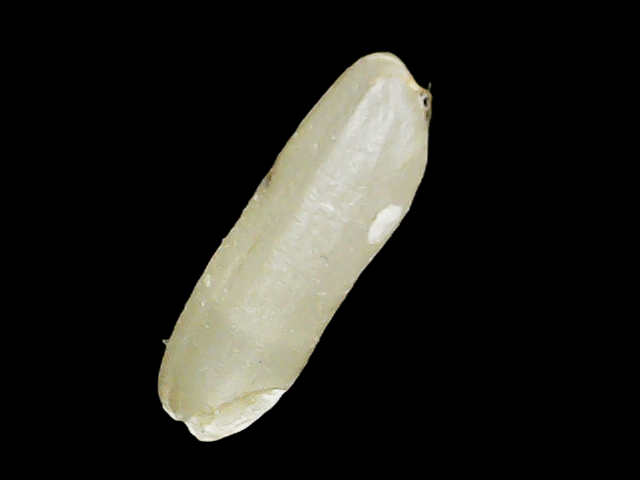
Rice variety: Binadhan14